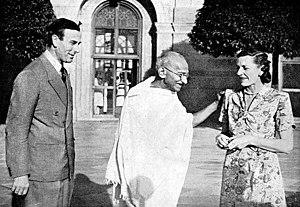
Louis Mountbatten, 1ᵉʳ comte Mountbatten de Birmanie, né prince Louis Francis Albert Victor Nicholas von Battenberg le 25 juin 1900 à Windsor et mort assassiné le 27 août 1979 à Mullaghmore, amiral de la flotte et homme d'État, fut le dernier vice-roi de l'Inde britannique et premier gouverneur général de l'Inde indépendante. Membre proche de la famille royale britannique, il est assassiné par l’IRA provisoire. Il est l'oncle maternel du prince Philip, duc d’Édimbourg, époux de la reine Élisabeth II.
Le gouvernement Attlee est le gouvernement du Royaume-Uni du 26 juillet 1945 au 26 octobre 1951. Dirigé par le Premier ministre Clement Attlee, c'est le premier gouvernement majoritaire que parvient à constituer le Parti travailliste, après deux gouvernements minoritaires éphémères en 1924 et de 1929 à 1931. C'est donc la première fois que les travaillistes, qui sont alors un parti explicitement socialiste et ouvrier, disposent d'une majorité absolue à la Chambre des communes et peuvent mettre en oeuvre leur programme.